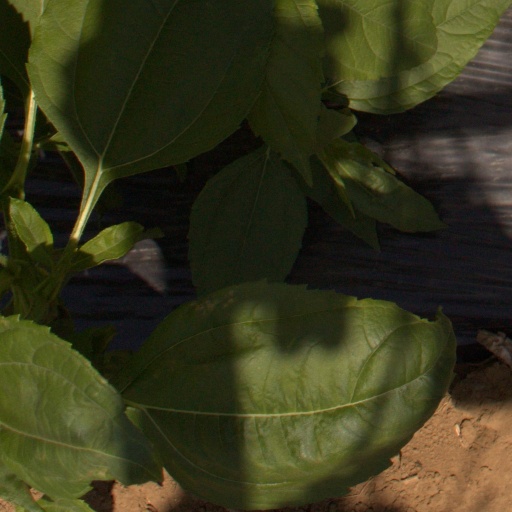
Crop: Jerusalem artichoke